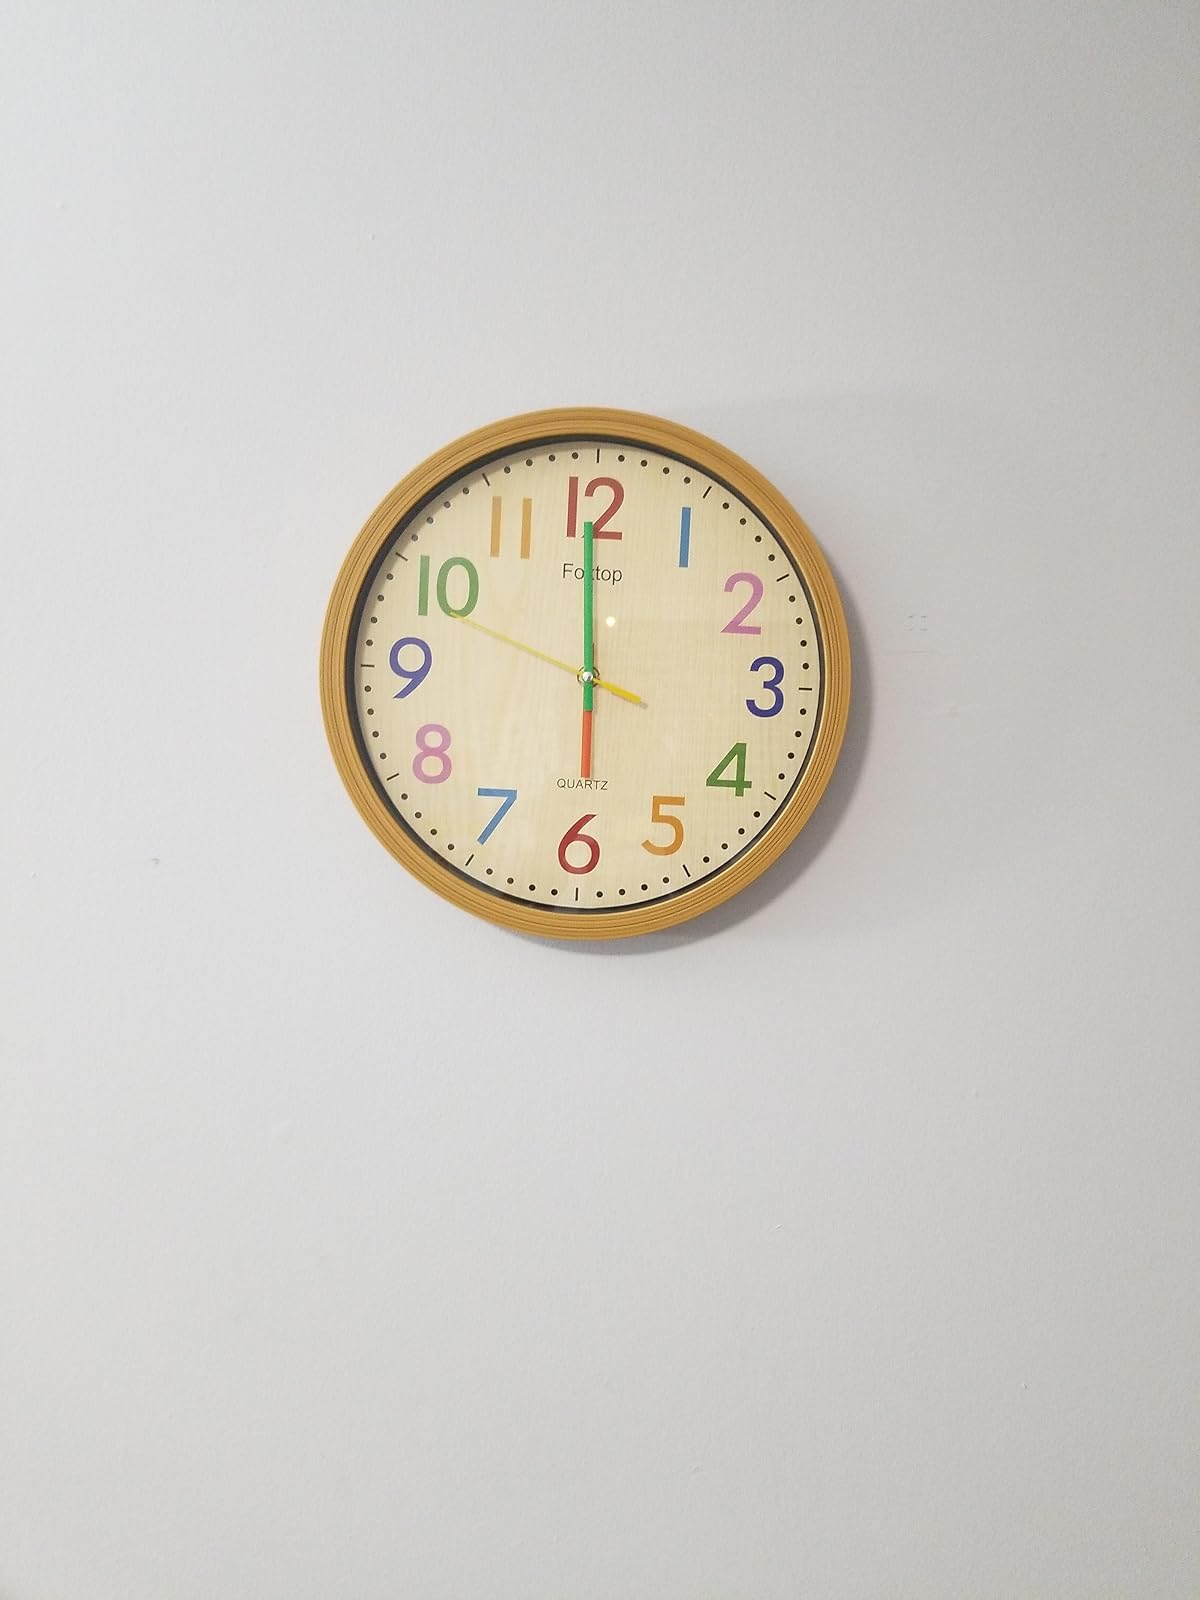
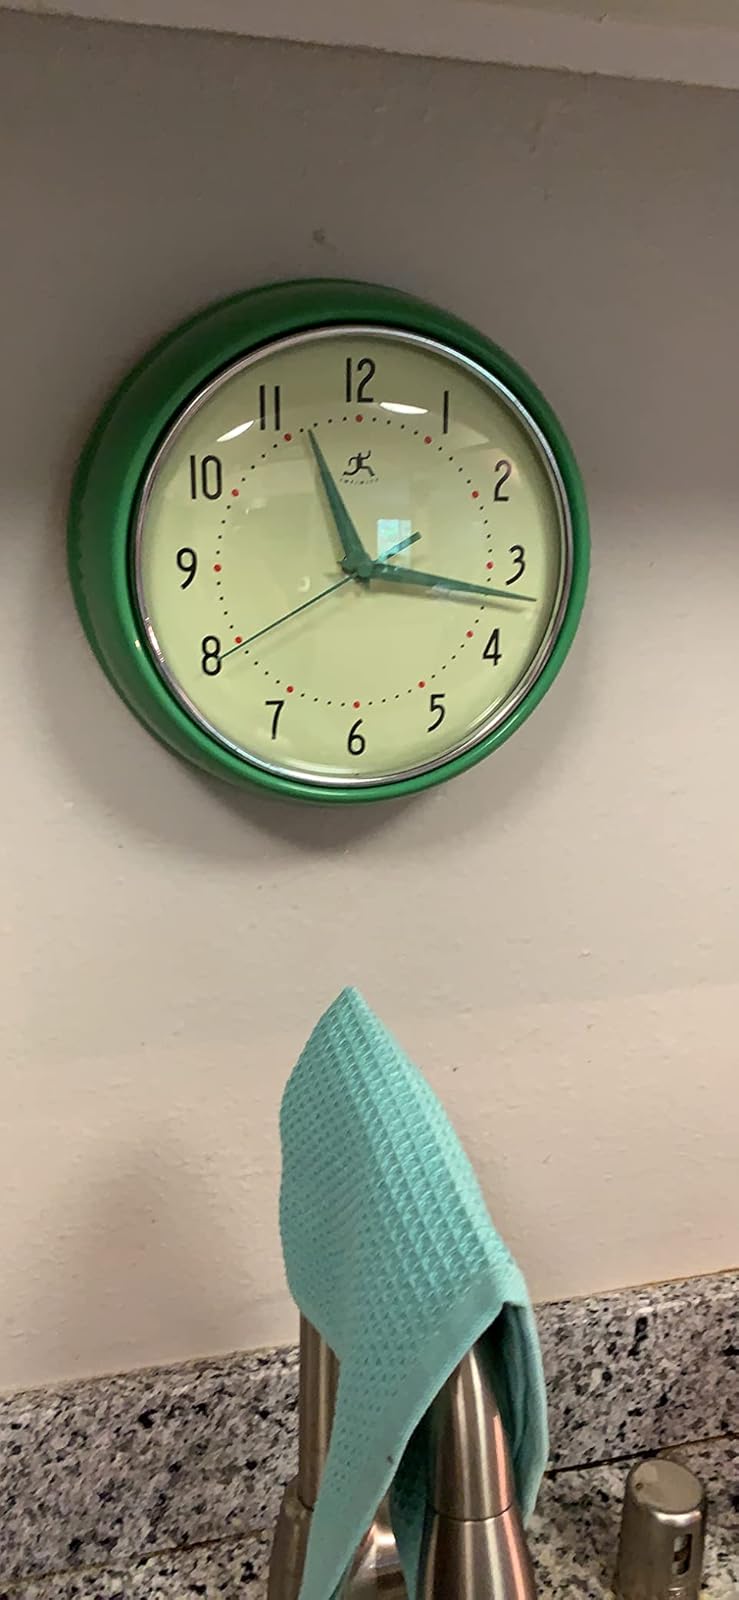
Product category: clock
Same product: no